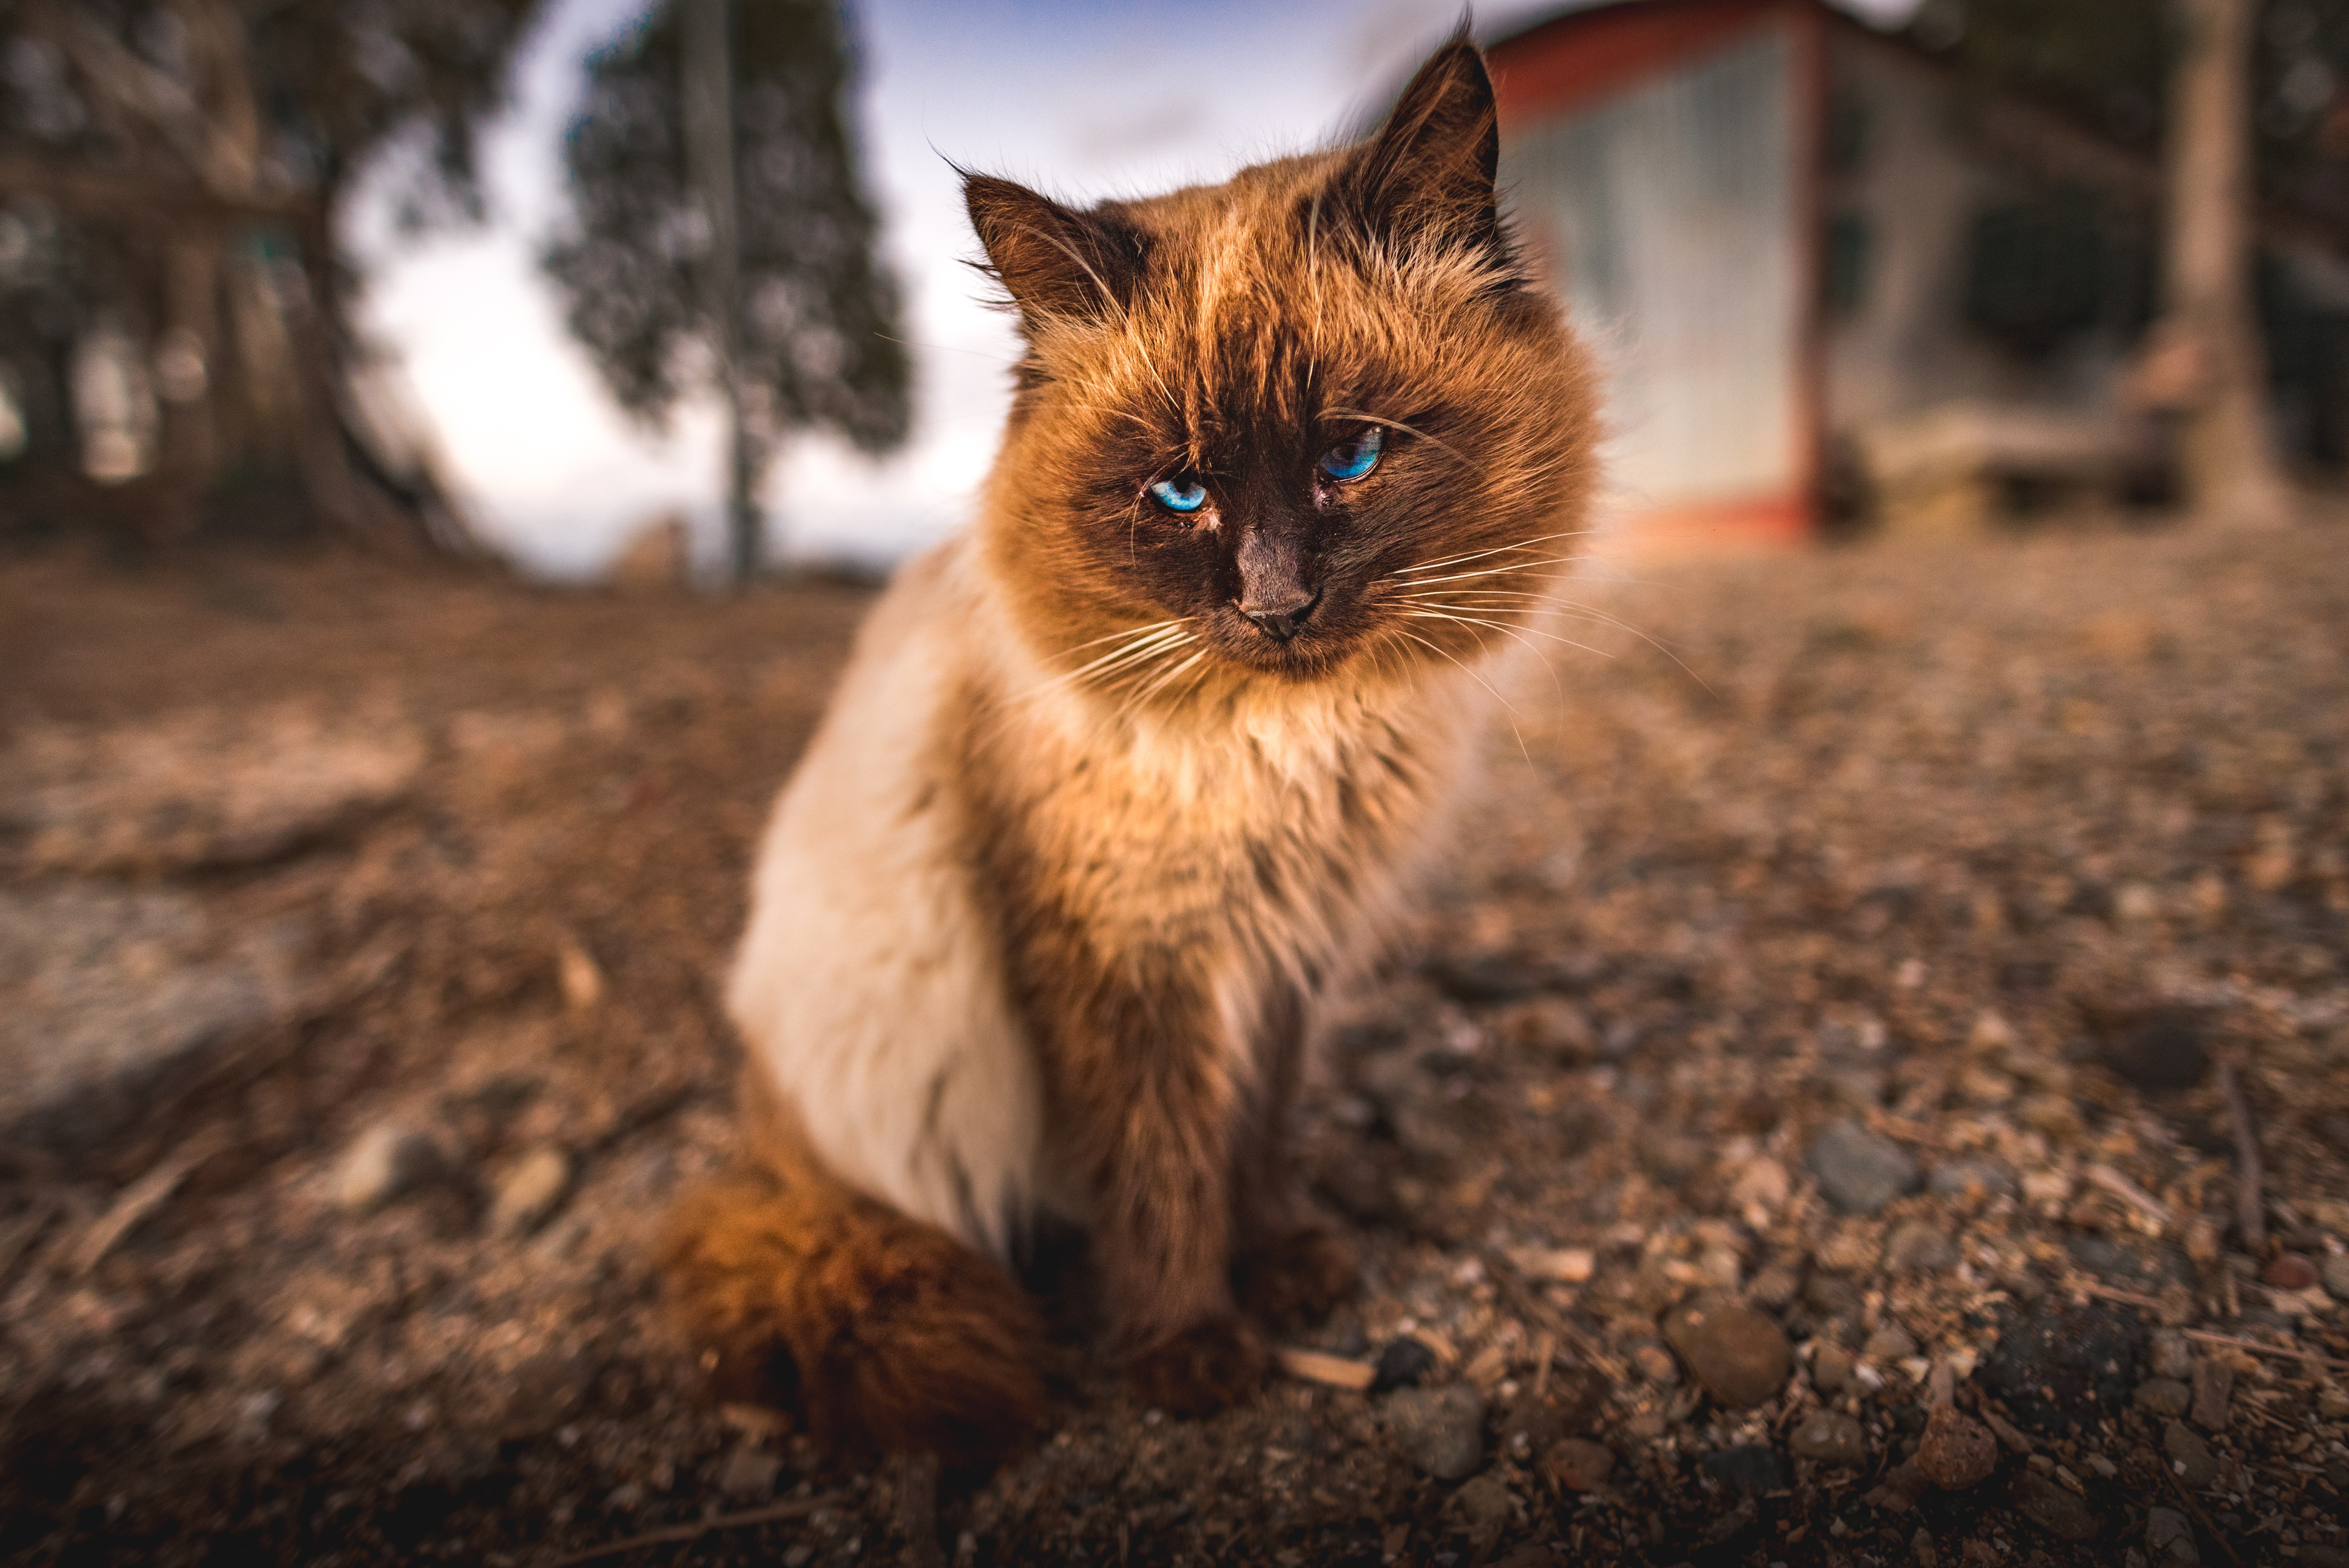
cat, mammal, whiskers, felidae, small to medium sized cats, eye, carnivore, sky, fur, wildlife, tree, snout, iris, Ojos azules, fawn, ragdoll, sunlight, kitten, plant, norwegian forest cat, birman, wild cat